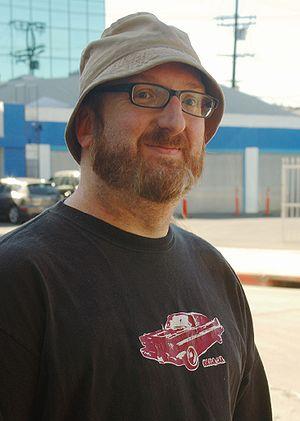
Brian Posehn est un acteur, humoriste, chanteur et scénariste américain né le 6 juillet 1966 à Sacramento, en Californie.
The Mandalorian est une série télévisée en prise de vues réelles créée par Jon Favreau dans l’univers de la saga Star Wars. L'histoire se déroule 5 ans après Le Retour du Jedi et 25 ans avant Le Réveil de la Force, et raconte les aventures d'un mercenaire mandalorien au-delà des territoires contrôlés par la Nouvelle République. La série est diffusée à partir du 12 novembre 2019 sur Disney+ pour le territoire nord-américain.